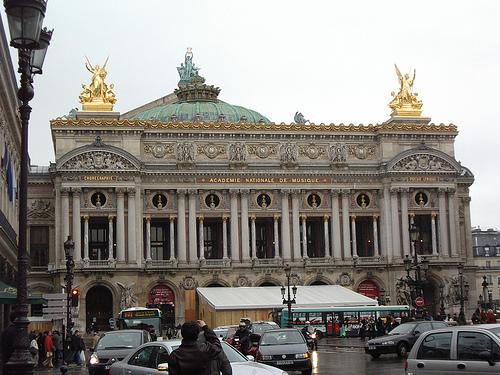
Weather: rain or strom